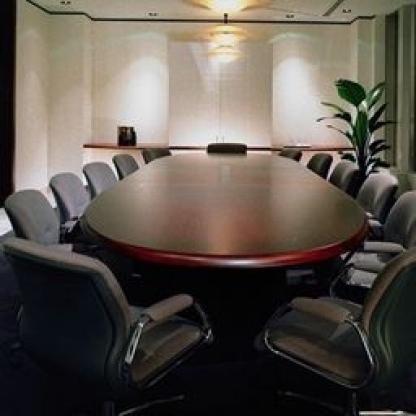
Scene: Indoor